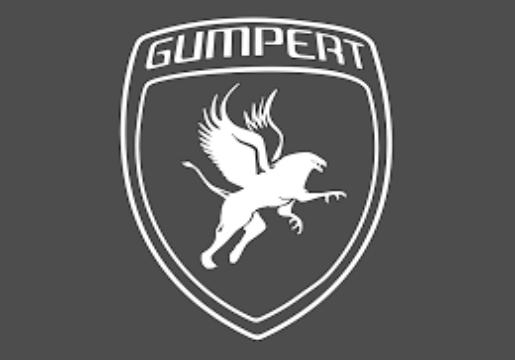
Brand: gumpert
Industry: Transportation